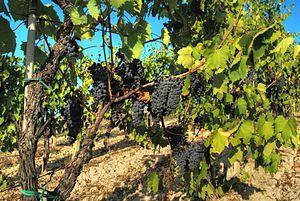
La viticulture est l'activité agricole consistant à cultiver une certaine variété de vigne produisant un fruit pour la consommation humaine : le raisin. Les vignes cultivées en viticulture sont des cultivars de sous-espèces du genre Vitis dénommés cépages.
L'effeuillage, en viticulture, consiste à enlever les vieilles feuilles afin de favoriser l'éclairement et l’aération des grappes. Cela permet une meilleure maturation des baies et diminue les risques d'apparition de certaines maladies cryptogamiques. L'effeuillage peut être effectué de manière manuelle ou mécanisée.